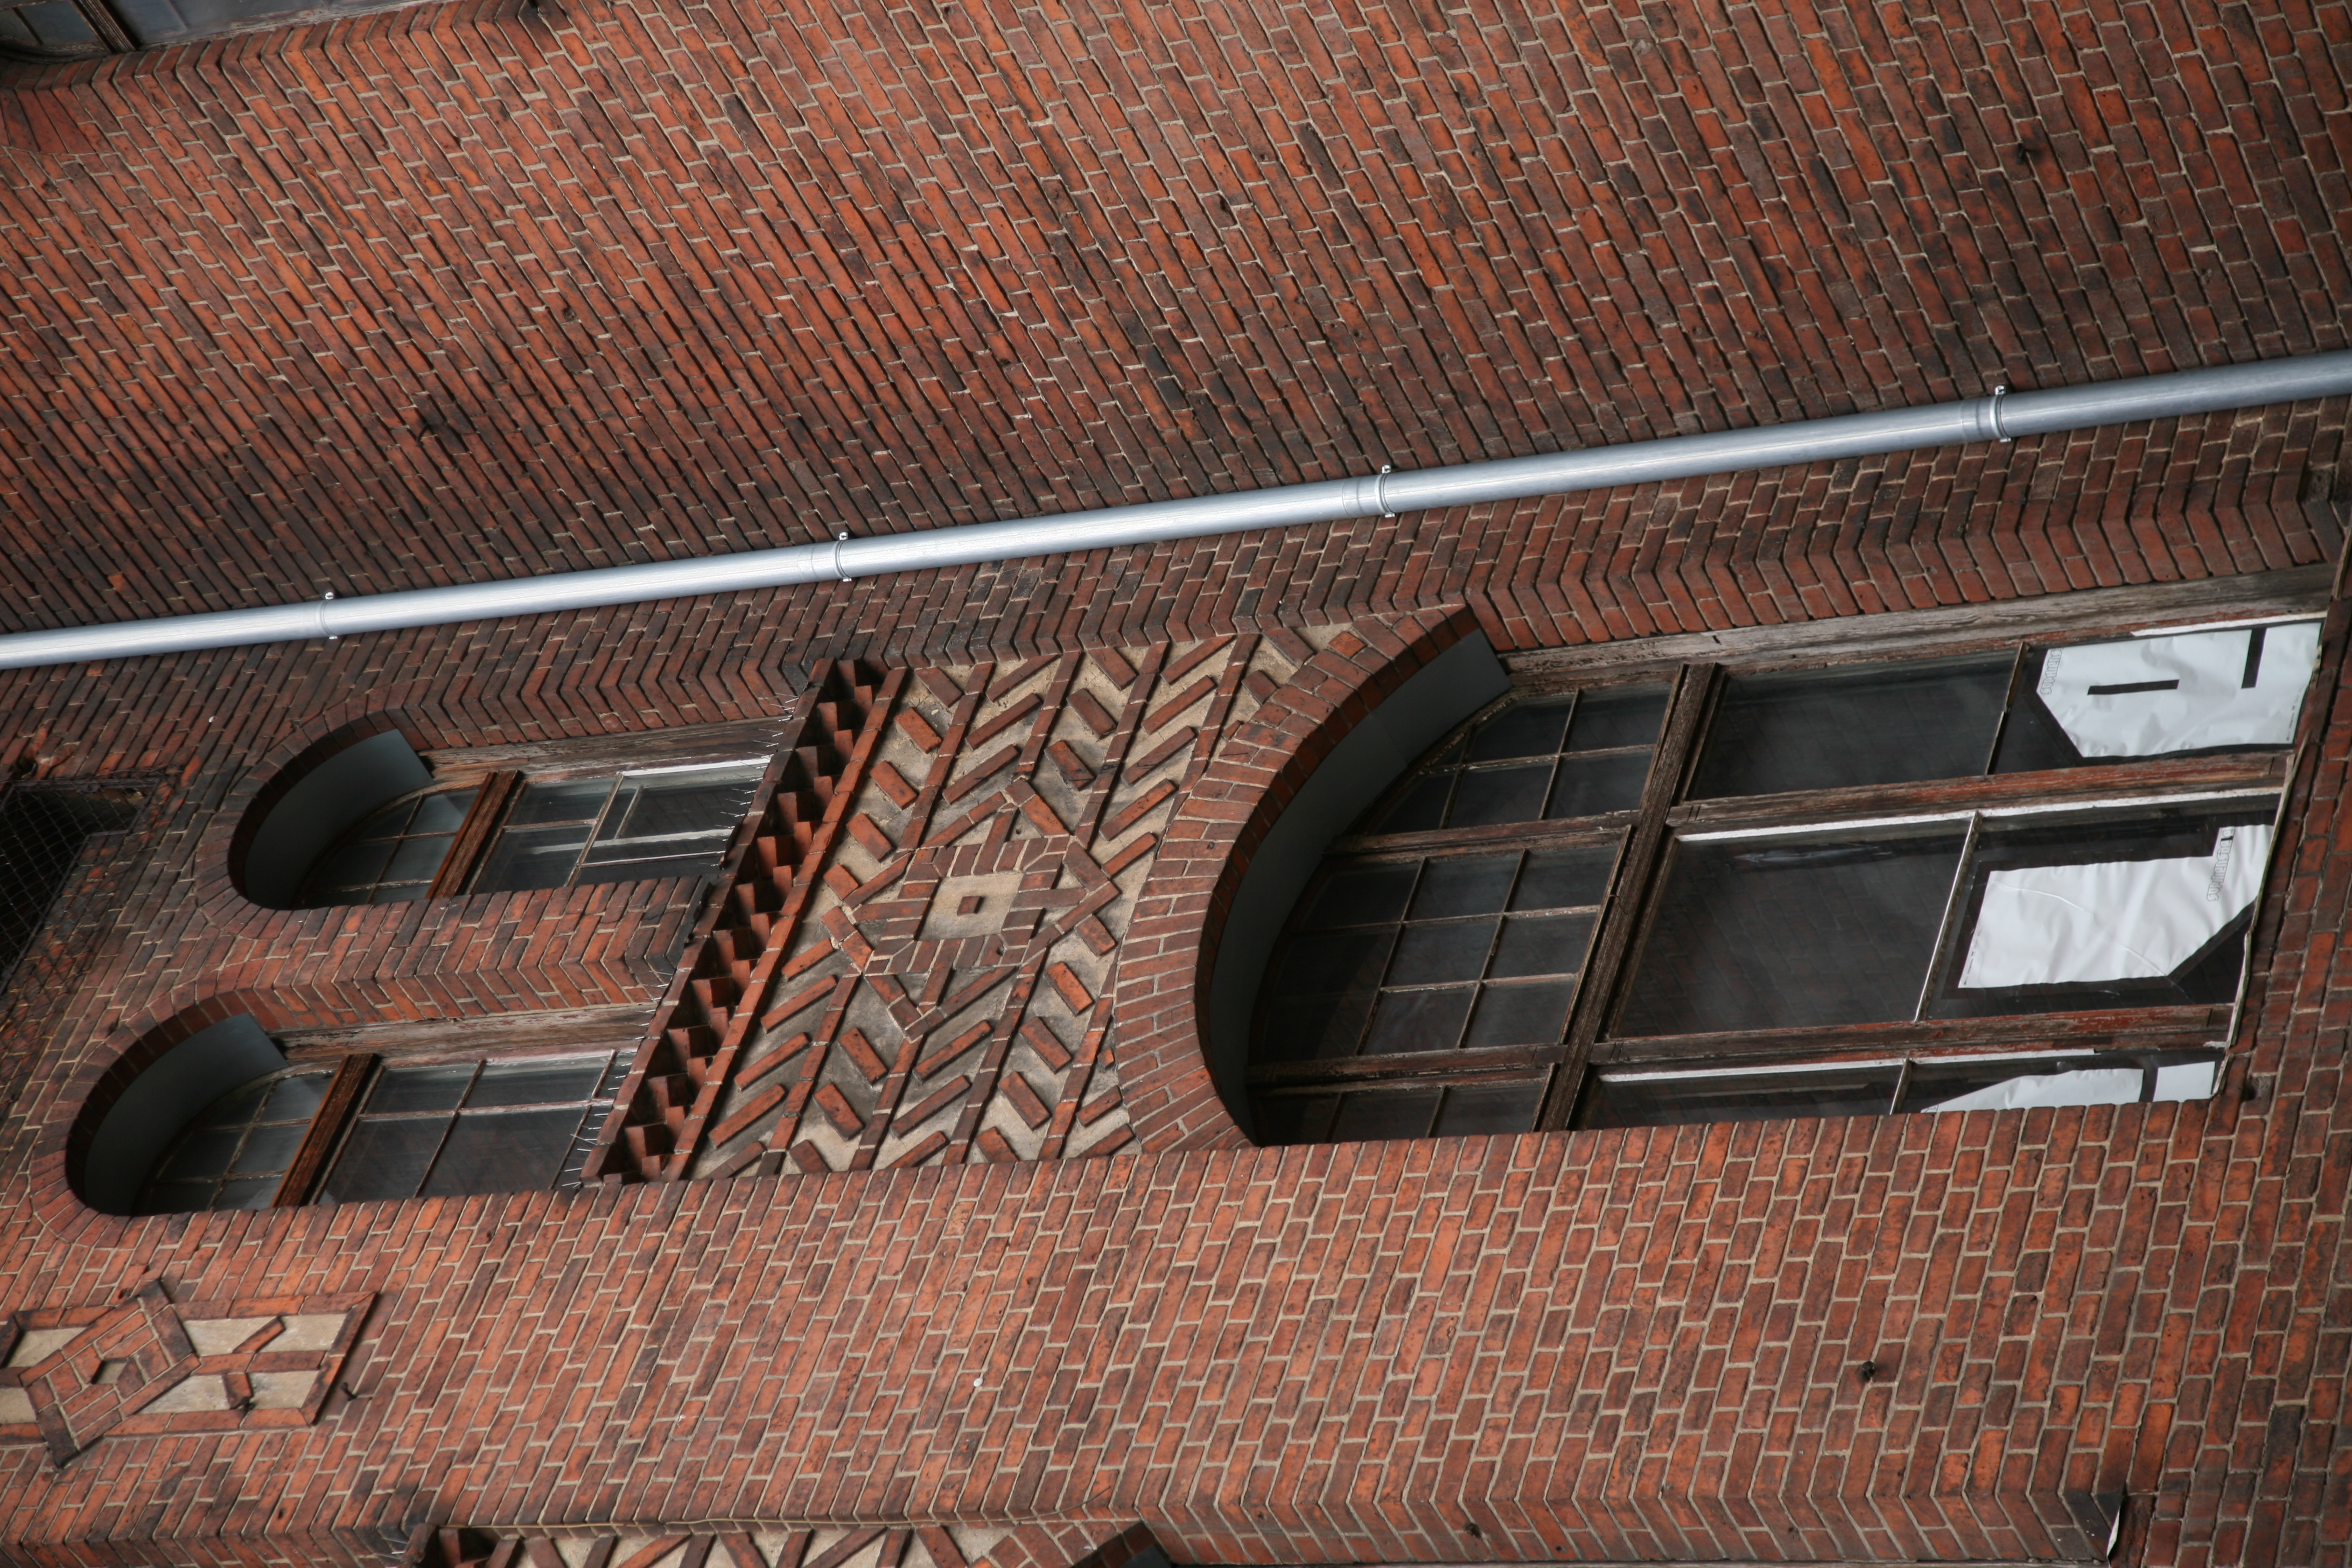
architecture, house, window, building, alley, wall, facade, brick, door, design, germany, deutschland, allemagne, berlin, mitte, brickwork, architektur, ziegel, grafik, urban area